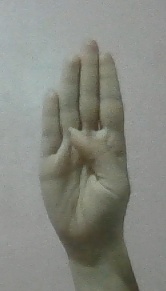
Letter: kaaf